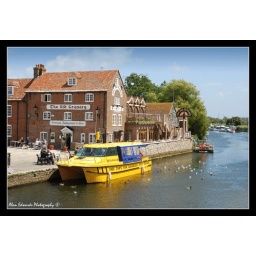
Wareham in Dorset. For an enjoyable boat trip on the river